Semantic technology

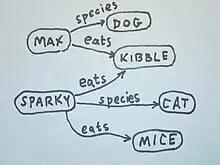
Simplistic example of the sort of semantic net used in Semantic Web technology

The ultimate goal of semantic technology is to help machines understand data. To enable the encoding of semantics with the data, well-known technologies are RDF (Resource Description Framework) and OWL (Web Ontology Language). These technologies formally represent the meaning involved in information. For example, ontology can describe concepts, relationships between things, and categories of things. These embedded semantics with the data offer significant advantages such as reasoning over data and dealing with heterogeneous data sources.